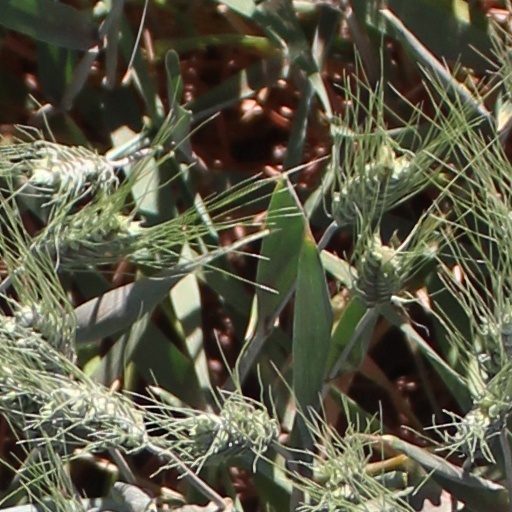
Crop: wheat